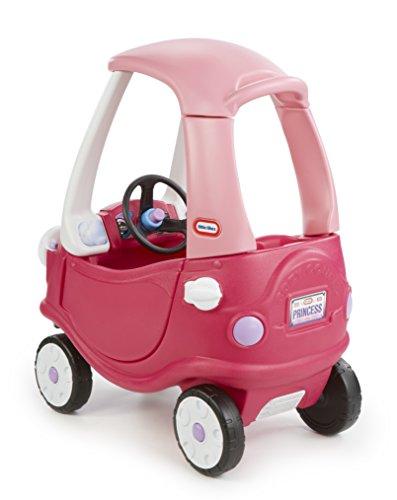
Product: Little Tikes Princess Cozy Coupe, Princess Coupe
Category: Toys & Games | Tricycles, Scooters & Wagons | Ride-On Toys & Accessories
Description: When the floor is in, children's feet are protected.
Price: $49.99
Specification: ProductDimensions:29.5x16.5x33.5inches|ItemWeight:8pounds|ShippingWeight:17.46pounds(Viewshippingratesandpolicies)|DomesticShipping:ItemcanbeshippedwithinU.S.|InternationalShipping:ThisitemcanbeshippedtoselectcountriesoutsideoftheU.S.LearnMore|ASIN:B01LY43OPA|Itemmodelnumber:642722M|Manufacturerrecommendedage:12months-5years